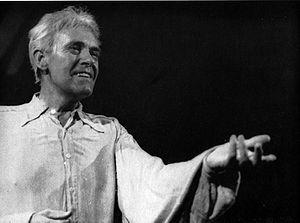
Leif Knudsen est un artiste peintre et lithographe abstrait lyrique suédois né le 20 novembre 1928 à Stockholm, mort le 28 août 1975 à Göteborg.